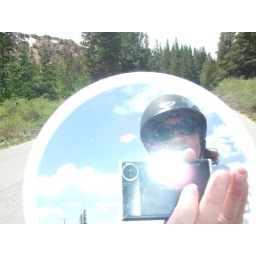
monkey in the mirror